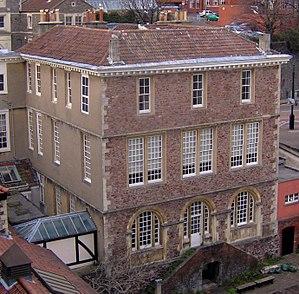
Mary Carpenter, née le 3 avril 1807, à Exeter, et morte le 14 juin 1877, est une philanthrope et réformatrice sociale britannique. Fille d’un pasteur unitarien, elle fonde une école pour les plus défavorisés et des maisons de correction, ouvrant ainsi des possibilités éducatives inédites pour les enfants pauvres et les jeunes délinquants de Bristol. Elle publie des articles et des livres sur son travail et son lobbying contribue à l’adoption de plusieurs lois éducatives dans le milieu du XIXᵉ siècle. Elle est la première femme publiée par la Royal Statistic Society. Elle prend part à de nombreuses conférences et est reconnue pour ses talents d'oratrice. Mary Carpenter est active dans le mouvement de lutte contre l’esclavage. Elle voyage aussi en Inde, visitant les écoles et les prisons, œuvrant pour améliorer l’éducation des femmes et les conditions carcérales et créant des écoles réformées. Quelques années plus tard, elle voyage en Europe et en Amérique, continuant ses campagnes de réforme pénale et éducative.